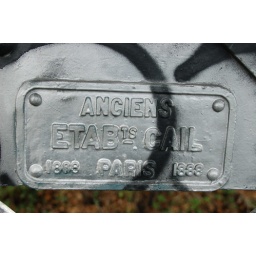
Old sign attached to a bridge over the cemetery at Montmartre